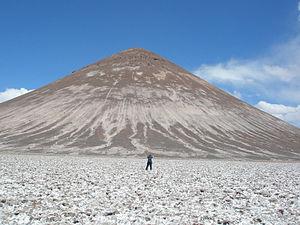
La province de Salta est une province de l'Argentine, située à l'extrême nord-ouest du pays. Elle est limitée au nord par la province de Jujuy et par la Bolivie, à l'est par le Paraguay, Formosa et la province du Chaco, au sud par les provinces de Santiago del Estero, de Tucumán et de Catamarca, enfin à l'ouest par le Chili.